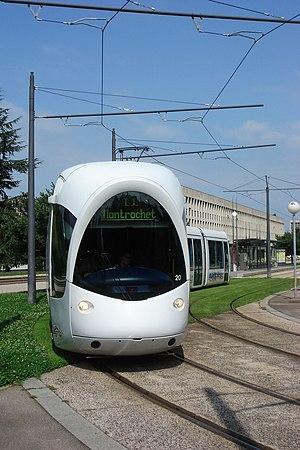
Rame de la Ligne T1 tramway de Lyon.
La ligne 1 du tramway de Lyon, plus simplement nommée T1, est une ligne de tramway de la métropole de Lyon exploitée par Keolis Lyon qui est mise en service le 2 janvier 2001 entre les stations Perrache et IUT - Feyssine.